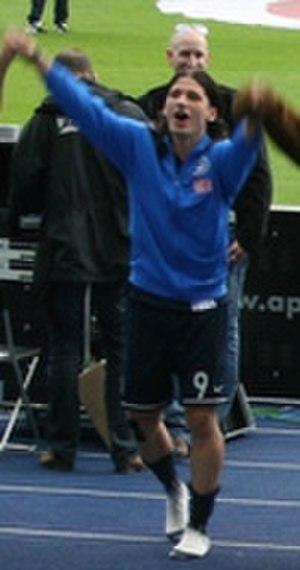
Marko Pantelić, né le 15 septembre 1978 à Belgrade, est un footballeur international serbe, évoluant au poste d'attaquant.